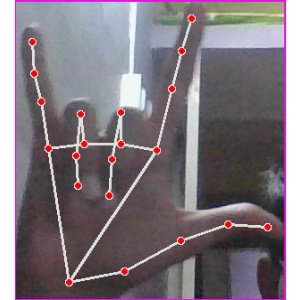
अक्षर: व